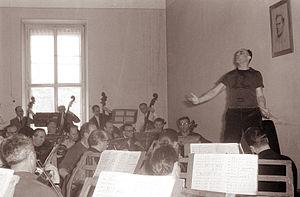
A Dabravina près de Zenica, se trouvent les traces d'une antique synagogue qui serait d’époque romaine ou byzantine.